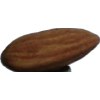
Label: almonds